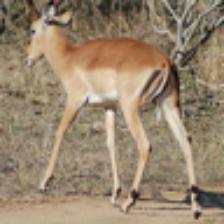
Label: NonHuman